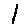
Label: 1